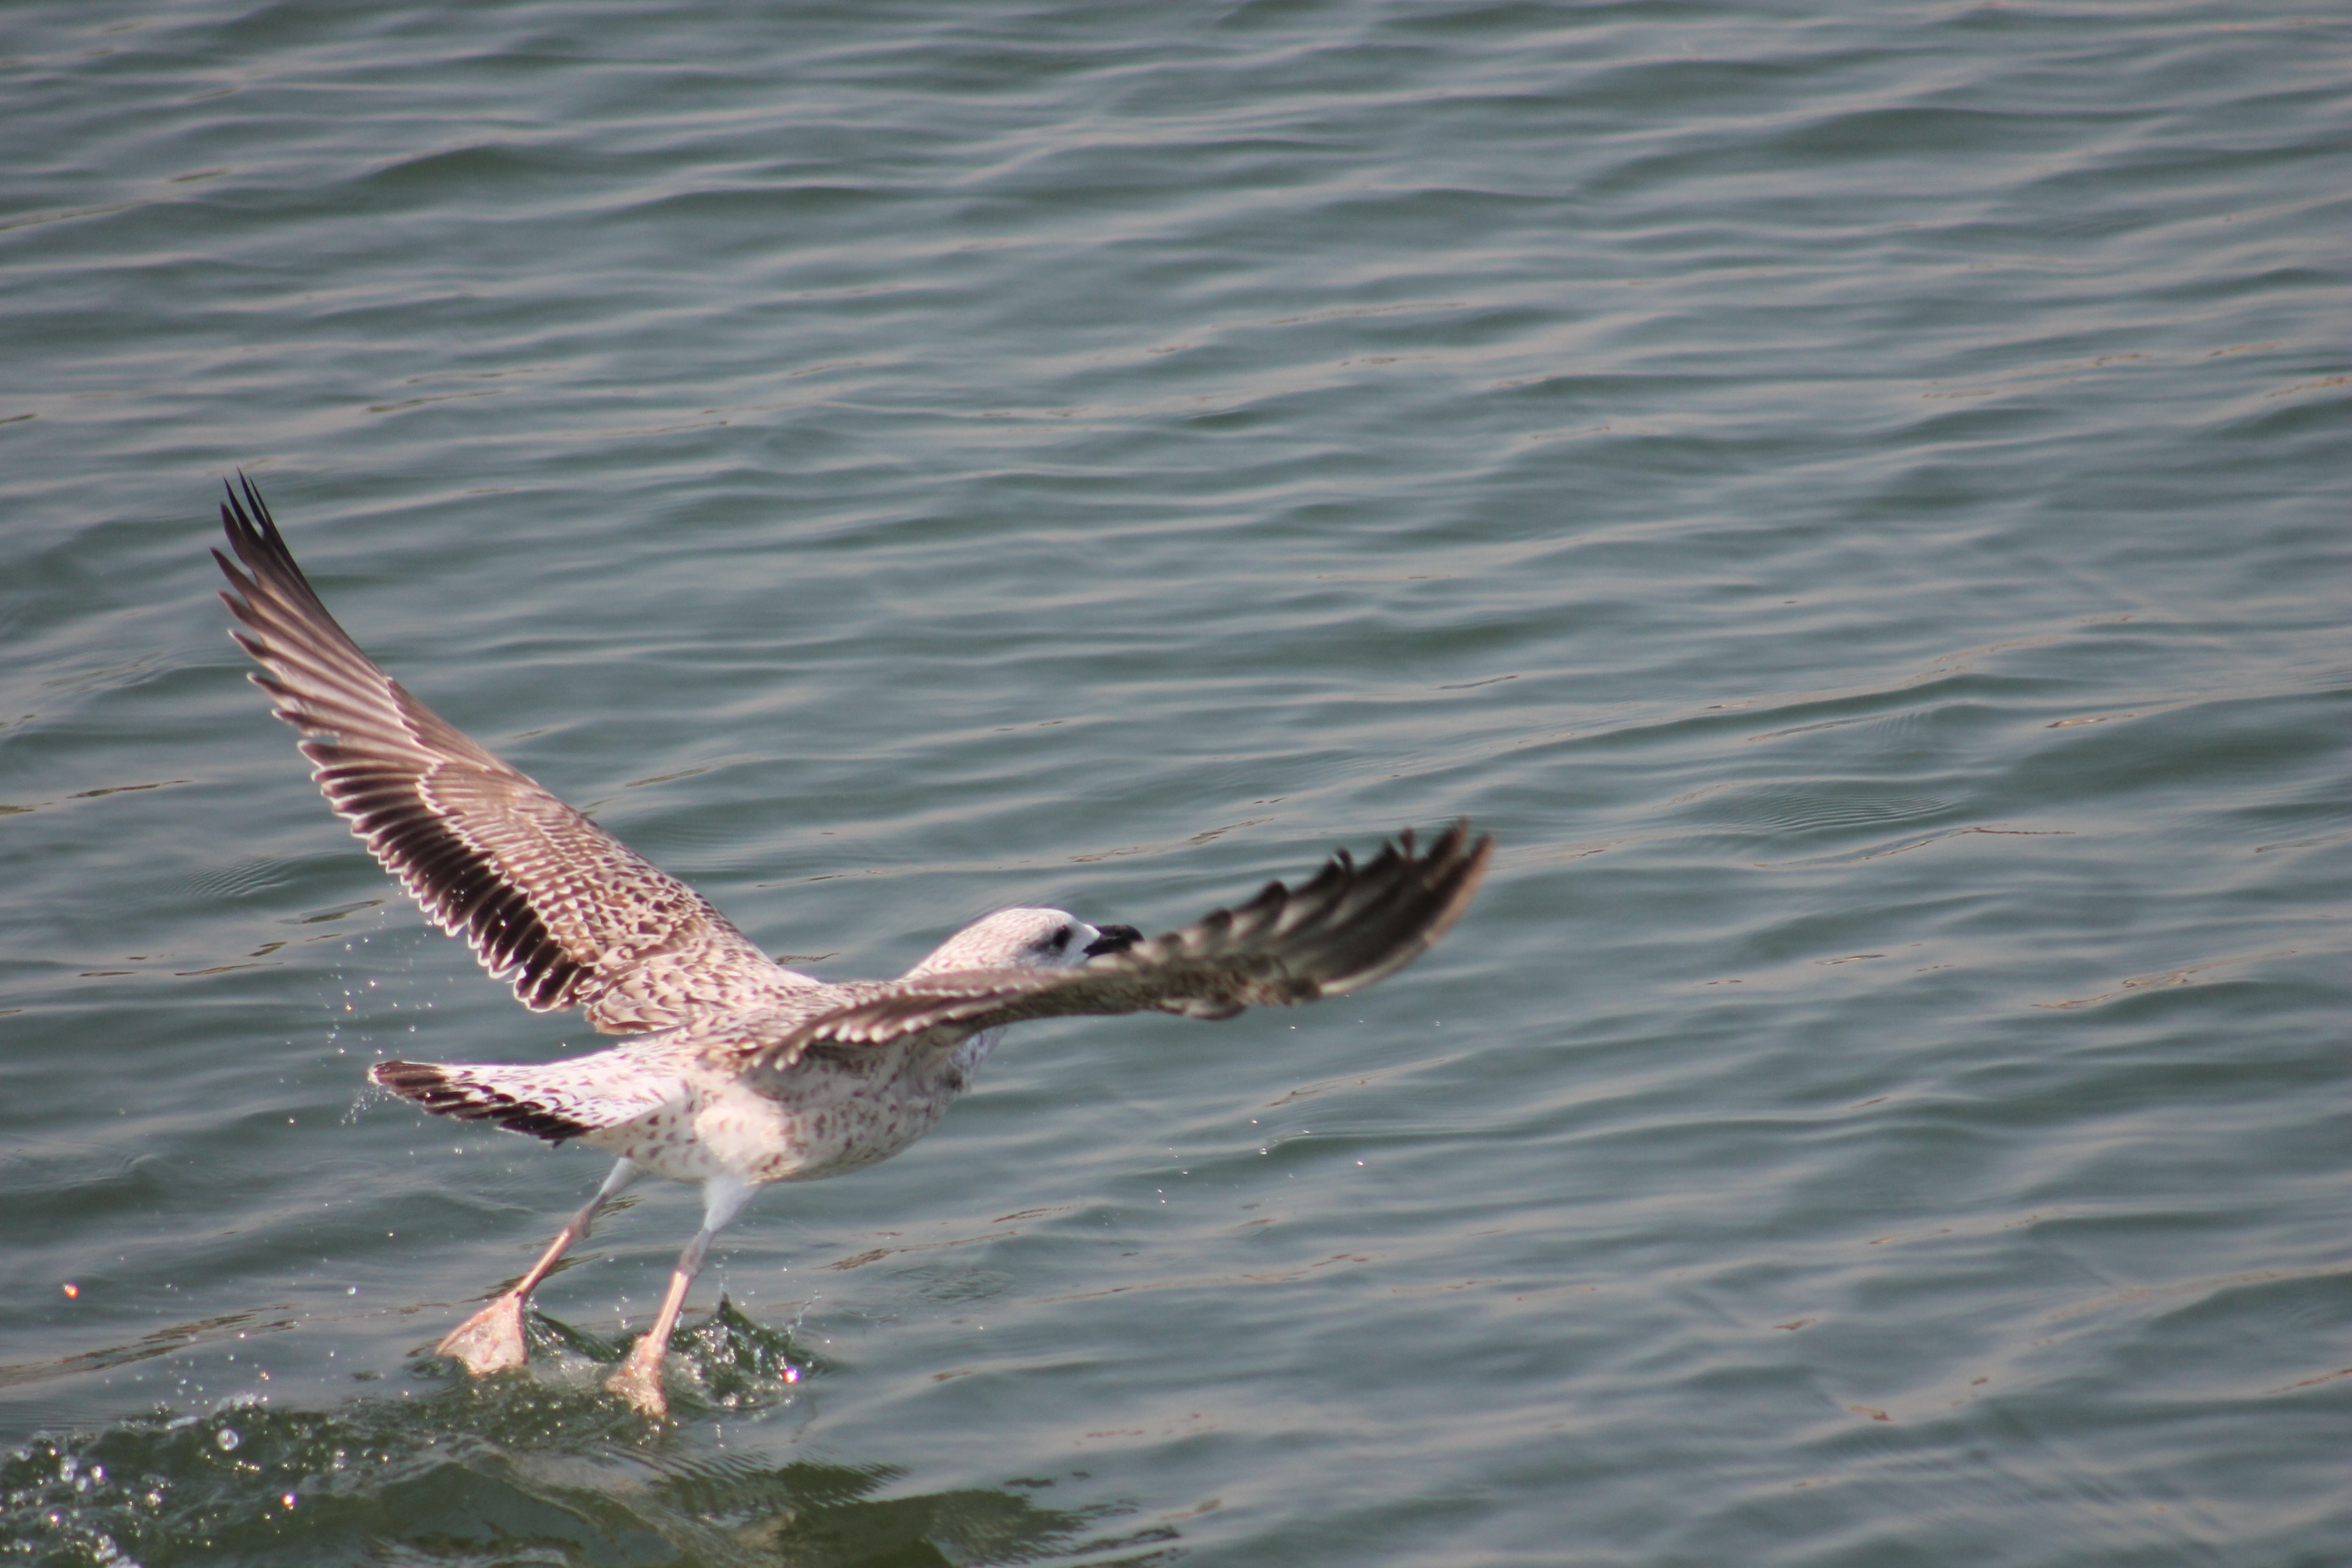
sea, nature, bird, wing, animal, pelican, seabird, seagull, gull, flight, vertebrate, beautiful, charadriiformes